Margaret Douglas, Countess of Lennox

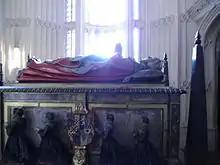
Tomb of Margaret Douglas in Westminster Abbey; this side shows her four daughters

Margaret was restored to favour and given a gilt cup made by the goldsmith Morgan Wolf as a New Year's Day gift for 1539. Princess Mary gave her a frontlet for a French hood as the result of a bet. Margaret and the Duchess of Richmond were appointed to greet Henry VIII's bride, Anne of Cleves, at Greenwich Palace, join her household, and convey her to the king. This would have been a great honour, but instead Henry chose to meet Anne at Rochester.